Terumah (parashah)

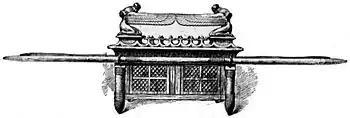
The Ark of the Covenant (drawing circa 1896–1902 by James Tissot)

Noting that Exodus 25:11 says, "You shall overlay it with pure gold, within and without," Rava interpreted that any scholar whose inside is not like the outside is no scholar. (A scholar thus should have the same golden character inside and out.)